Felsted School

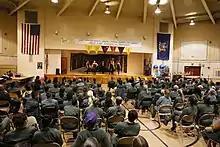
Felsted School perform 'Cabaret' in Bedford Hills Correctional Facility

The success of taking drama productions every two years to perform in American high schools from 2000 onwards, led to the school being invited in 2008 by the U.S. authorities to put on a production of Stephen Sondheim's "A Funny Thing Happened on the Way to the Forum" at Bedford Hills Correctional Facility for Women. The audience consisted of life prisoners and received international news coverage. The success of this venture led to three further productions in the Correctional Facility: "Joseph and the Amazing Technicolor Dreamcoat" (2010), "The Secret Garden" (2012) and "Cabaret" (2014).